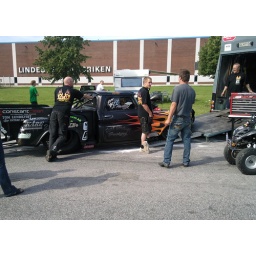
Loading the truck in the bus